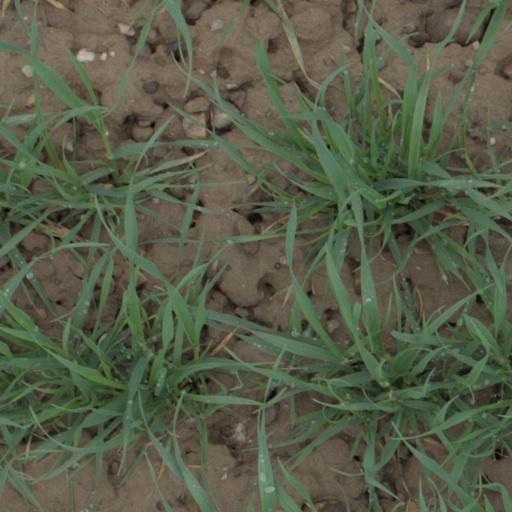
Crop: wheat